Doctor Who exhibitions

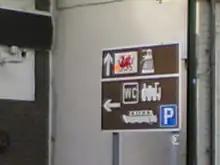
Road sign in Llangollen featuring a Dalek pointing to the Dr Who Experience

Since the first broadcast of the British science-fiction television serial "Doctor Who" in 1963, there have been a number of exhibitions of props, costumes and sets relating to the show throughout the United Kingdom. Some have been intended to be permanent, and others seasonal; most have been staged at existing tourist locations. None are currently open to the public.